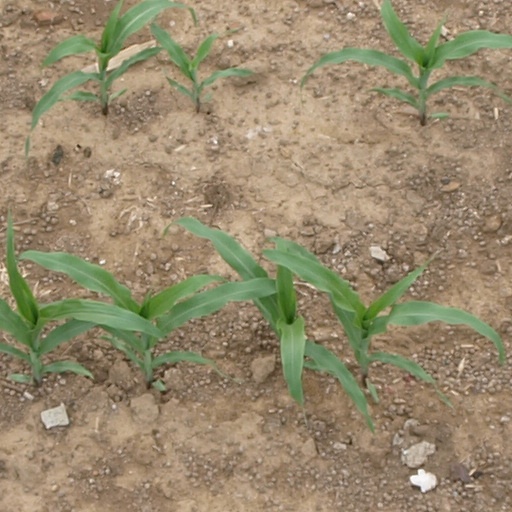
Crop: maize; corn